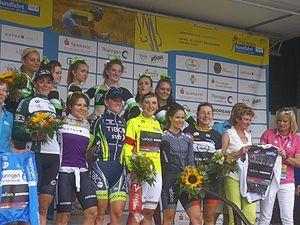
Eugenia Bujak est une coureuse cycliste polonaise devenue slovène début 2018. Elle est notamment championne d'Europe de course aux points en 2014, quintuple championne de Pologne et championne de Slovénie du contre-la-montre en 2018.
Lauren Stephens est une coureuse cycliste professionnelle américaine membre de l'équipe Tibco-SVB.